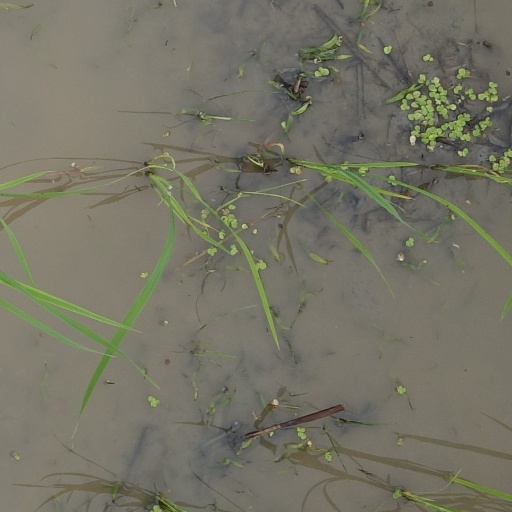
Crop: rice